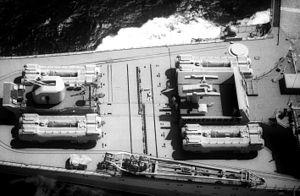
Le P-500 Bazalt est un missile de croisière supersonique à turboréacteur utilisé par la marine soviétique puis russe. Son appellation OTAN est SS-N-12 Sandbox; sa version modernisée est P-1000 Vulkan AShM SLCM.